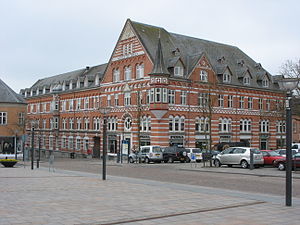
Ringsted / Historie / Under enevælden
Ringsteds gamle børs ved Torvet.
Ringsted er en by på Midtsjælland med 22.898 indbyggere i Ringsted Kommune under Region Sjælland. Den er én af Sjællands ældste byer; dens vartegn, Sankt Bendts Kirke, vidner om byens alder. Kirken er Danmarks første murstenskirke og stod færdig i år 1170. Ringsted by kan med stor sandsynlighed dateres til vikingetiden. Der blev slået mønt på stedet, da Knud den Store gjorde Ringsted til møntsted. På Torvet ligger nogle flade sten, Tingstenene, som er eneste rest af tingstedet. Den sidste kongehyldning her fandt sted 8. juli 1584, da Christian 4. modtog stændernes troskabsed.